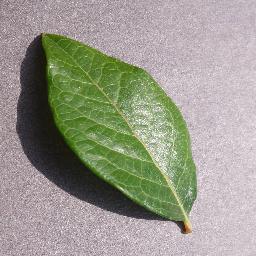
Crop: blueberry
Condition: healthy